New Century Plaza (Nanjing)

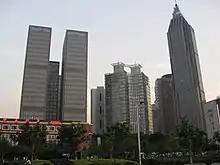
Nanjing downtown view

New Century Plaza is a tower complex located in Nanjing, China. Tower A, the main building, is a 255.2 meter (837 foot) tall skyscraper.